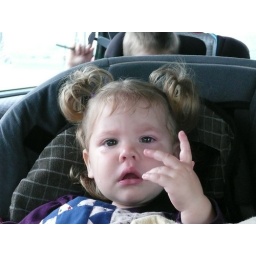
Cait's not sure about being in her car seat